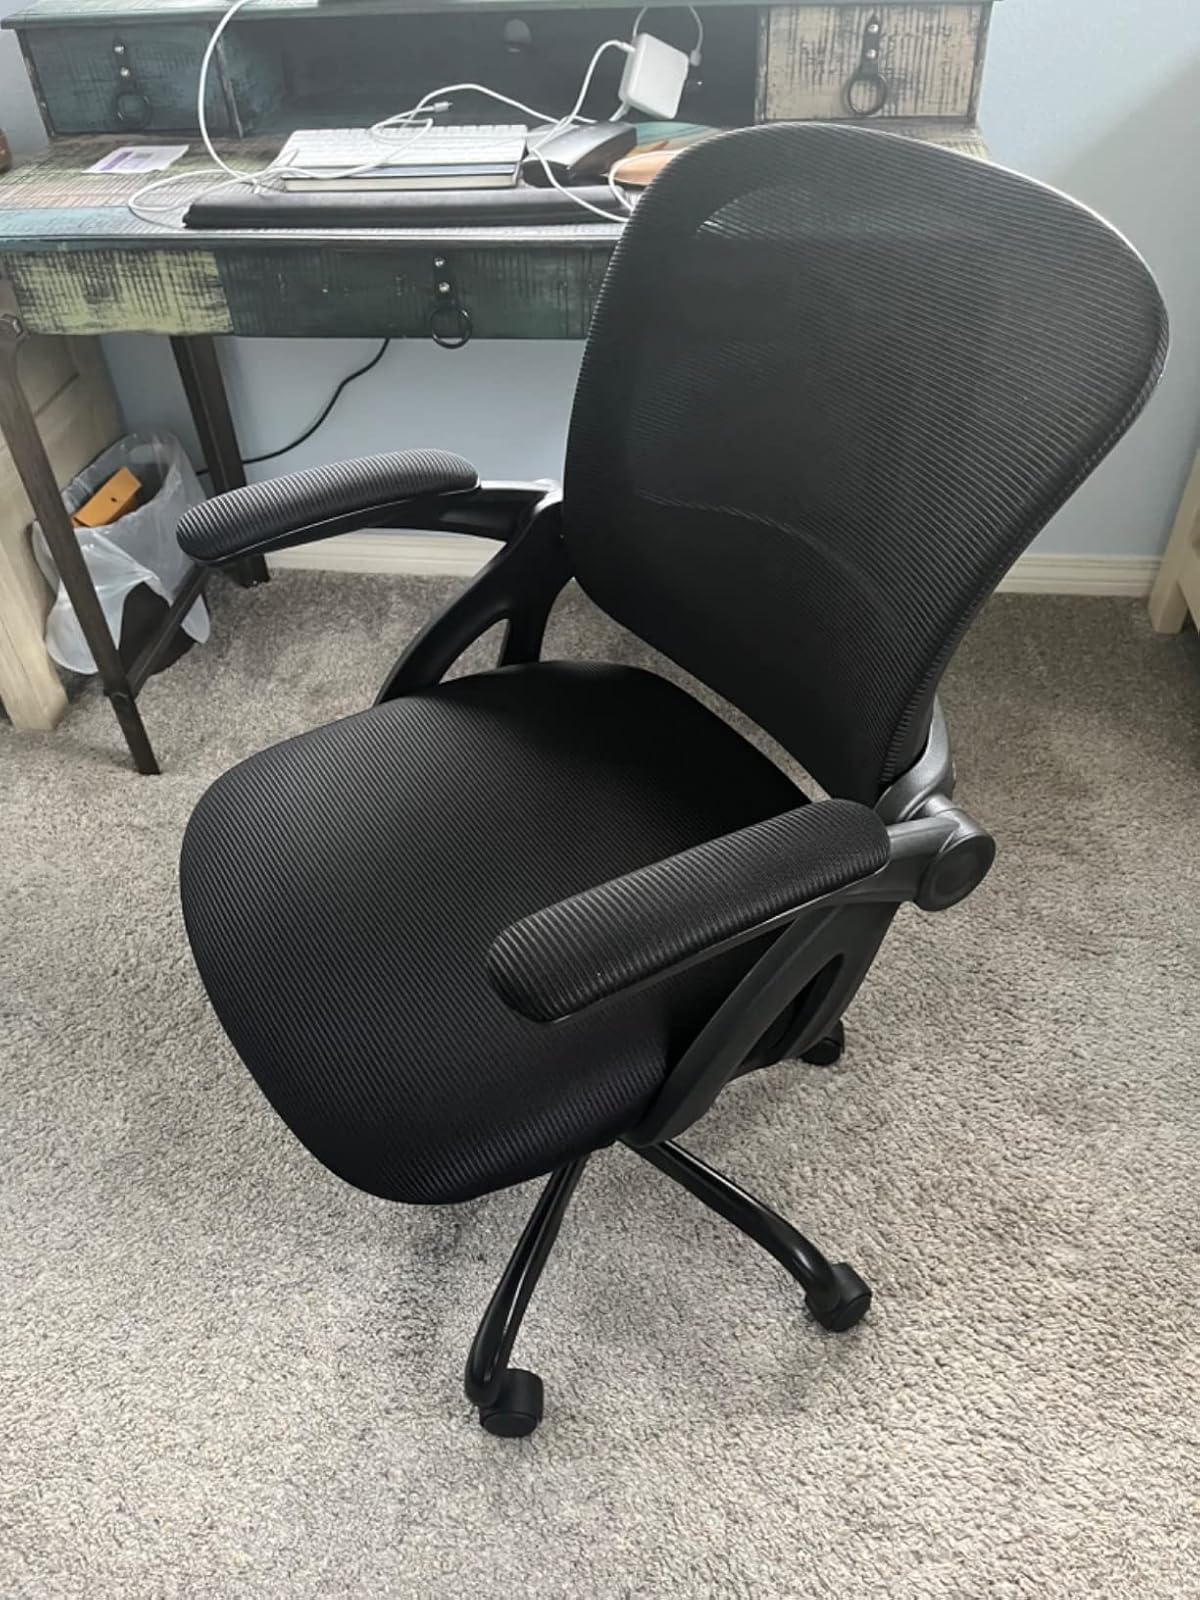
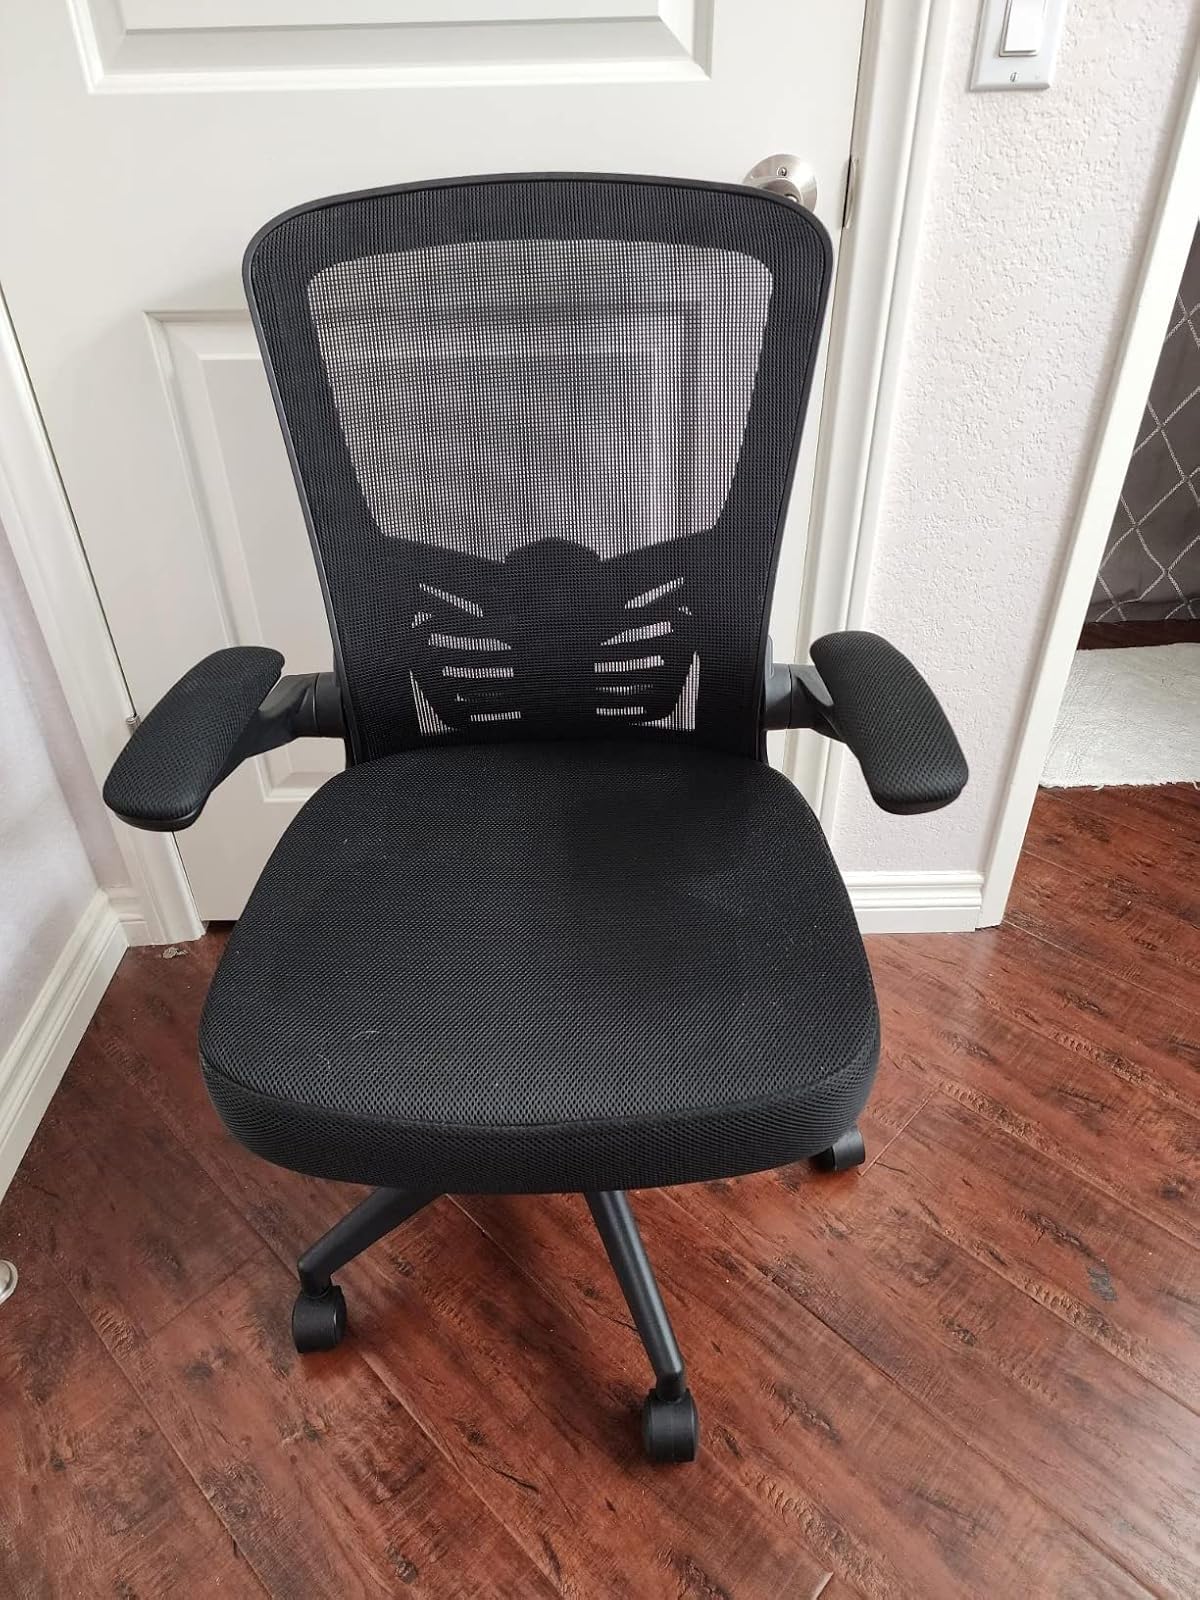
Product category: items_chair
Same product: no